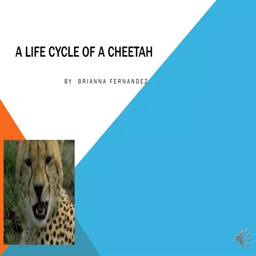
a life cycle of a cheetah